UCERF3

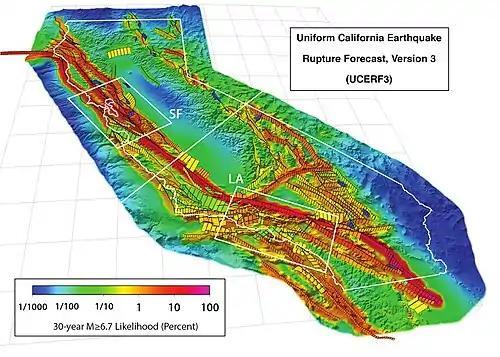
California (outlined in white) and buffer zone showing the 2,606 fault subsections of UCERF 3.1. Colors indicate probability (as a percentage) of experiencing an M ≥ 6.7 earthquake in the next 30 years, accounting for the stress accumulated since the last earthquake. Does not include effects from the Cascadia subduction zone (not shown) in the northwest corner.

A major achievement of UCERF3 is use of a new methodology that can model multifault ruptures such as have been observed in recent earthquakes. This allows seismicity to be distributed in a more realistic manner, which has corrected a problem with prior studies that overpredicted earthquakes of moderate size (between magnitude 6.5 and 7.0). The rate of earthquakes of magnitude (M) 6.7 and greater (over the entire state) is now believed to be about one in 6.3 years, instead of one in 4.8 years. On the other hand, earthquakes of magnitude 8 and larger are now expected about every 494 years (down from 617). Otherwise the overall expectations of seismicity are generally in line with earlier results. (See Table A for a summary of the overall rates.)